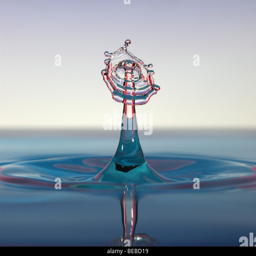
water drops colliding above a surface